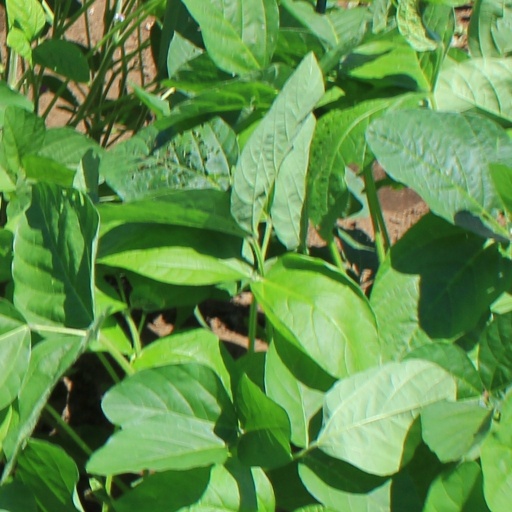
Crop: soybean